Hinzert concentration camp

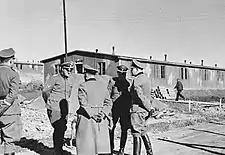
SS officers at a construction site in the Hinzert concentration camp

Hinzert was a concentration camp in Nazi Germany, in what is now Rhineland-Palatinate, from the border with Luxembourg. Between 1939 and 1945, 13,600 political prisoners between the ages of 13 and 80 were imprisoned at Hinzert. Many were in transit towards larger concentration camps where most would be killed. However, many prisoners were executed at Hinzert. The camp was administered, run, and guarded mainly by the SS, who, according to survivors, were notorious for their brutality and viciousness.